Romania in the Eurovision Song Contest 2002

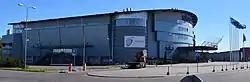
The Eurovision Song Contest 2002 took place at Saku Suurhall in Tallinn, Estonia.

The Eurovision Song Contest 2002 took place at Saku Suurhall in Tallinn, Estonia, on 25 May 2002. The participants list included the previous year's winning country, the "Big Four" countries, consisting of , , and the , any eligible countries which did not compete in the 2001 contest, and countries which had obtained the highest average points total at the previous year's contest, up to 24 total participants. In 2002, Romania automatically qualified to the final due to their relegation in the previous year. On 9 November 2001, an allocation draw was held which determined the running order and Romania was set to perform in position 21, following the entry from and before the entry from .